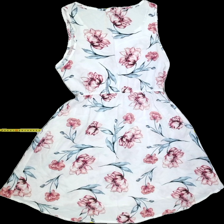
View: back
Type: Dress
Category: Ladies
Brand: Not Applicable
Colors: Multicolor, Pink, White, Blue
Material: 100%viscose
Pattern: Floral print
Cut: Regular, C-collar
Size: XL
Season: All
Trend: No trend
Stains: Yes
Price range: <50
Recommended usage: Export